Earthling (film)

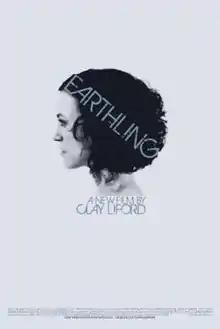
Movie poster

Earthling is a 2010 sci-fi film by Clay Liford starring Rebecca Spence, Peter Greene and William Katt.